Changan F70

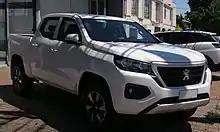
2022 Peugeot Landtrek

The Peugeot Landtrek is a mid-size pickup truck that was first presented by French car manufacturer Peugeot, then part of Groupe PSA, in 2020. The platform and most of the bodywork is based on the Kaicene F70.